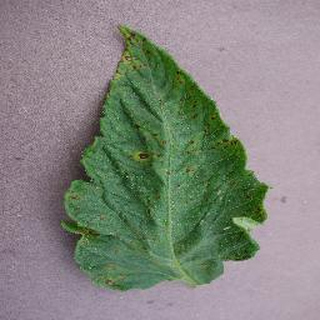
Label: tomato_septoria_leaf_spot